West Tampa Historic District

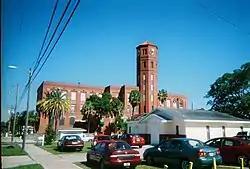
Old cigar factory in the district

The West Tampa Historic District is a U.S. historic district situated in the larger neighborhood of West Tampa in the city of Tampa, Florida. It is bounded by Cypress and Ivy Streets, Fremont and Habana Avenues, encompasses approximately , and contains 908 historic buildings. On October 18, 1983, it was added to the National Register of Historic Places.